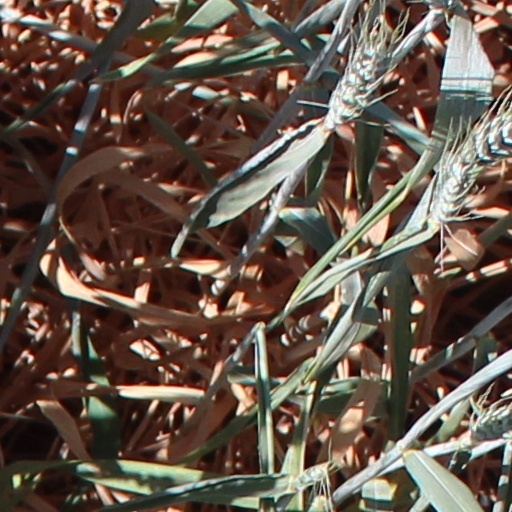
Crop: wheat